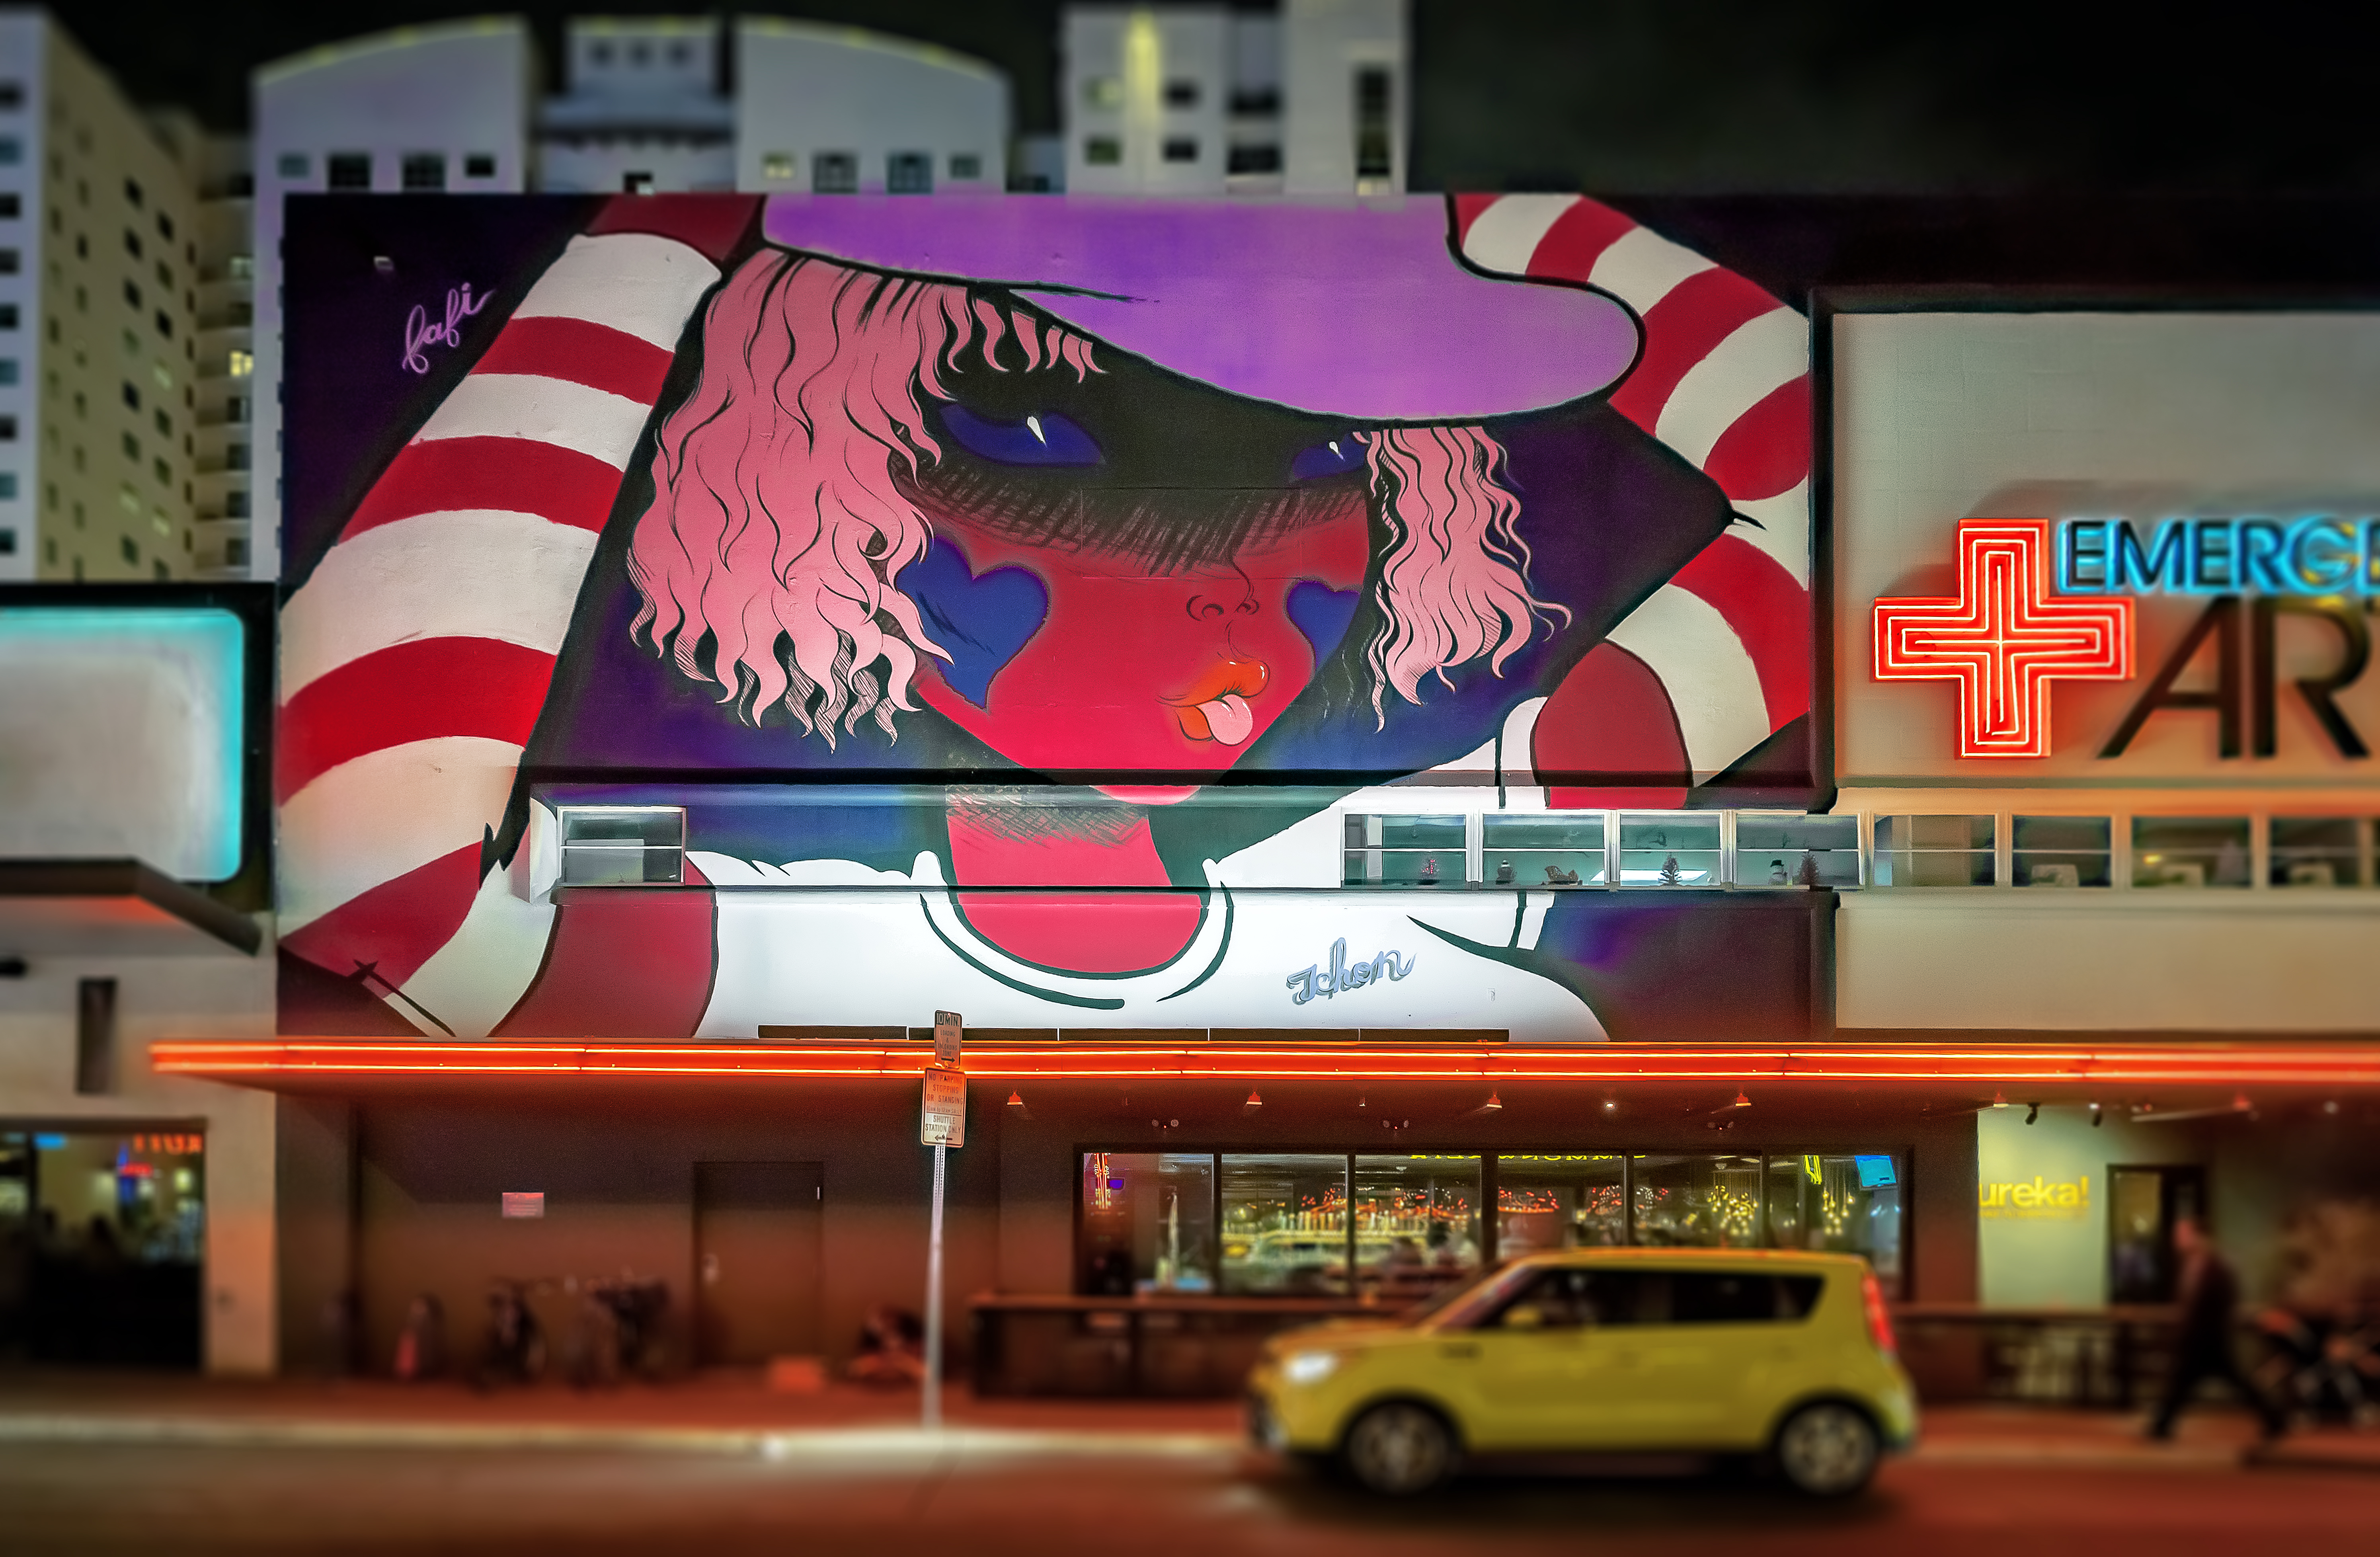
geotagged, nevada, united states, usa, a6500, abstract art, art, city, City of Las Vegas, city scene, cityscape, Clark County, Clark County Nevada, Clark County NV, downtown las vegas, feet, fremont, Fremont District, Fremont District Las Vegas, Fremont Street, Fremont Street Experience, Fremont Street Las Vegas, graffiti, las vegas, Las Vegas Attraction, Las Vegas DownTown, Las Vegas Graffiti, Las Vegas NV, Las Vegas Photography, Las Vegas Public Art, Las Vegas Sights, Las Vegas Street Art, Las Vegas Street Photography, Las Vegas Streets, las vegas strip, Las Vegas Vacation, model, mural, murals, Nevada Tourism, portrait, public art, scenic, sightseeing, sin city, sony, SONY a6500, SONY Alpha 6500, sony mirrorless, spray paint, street, street art, street photography, streetscape, tourism, tourist attraction, travel, travel photography, urban, Vacation Photo, vegas strip, wall art, architecture, car, advertising, technology, building, facade, vehicle